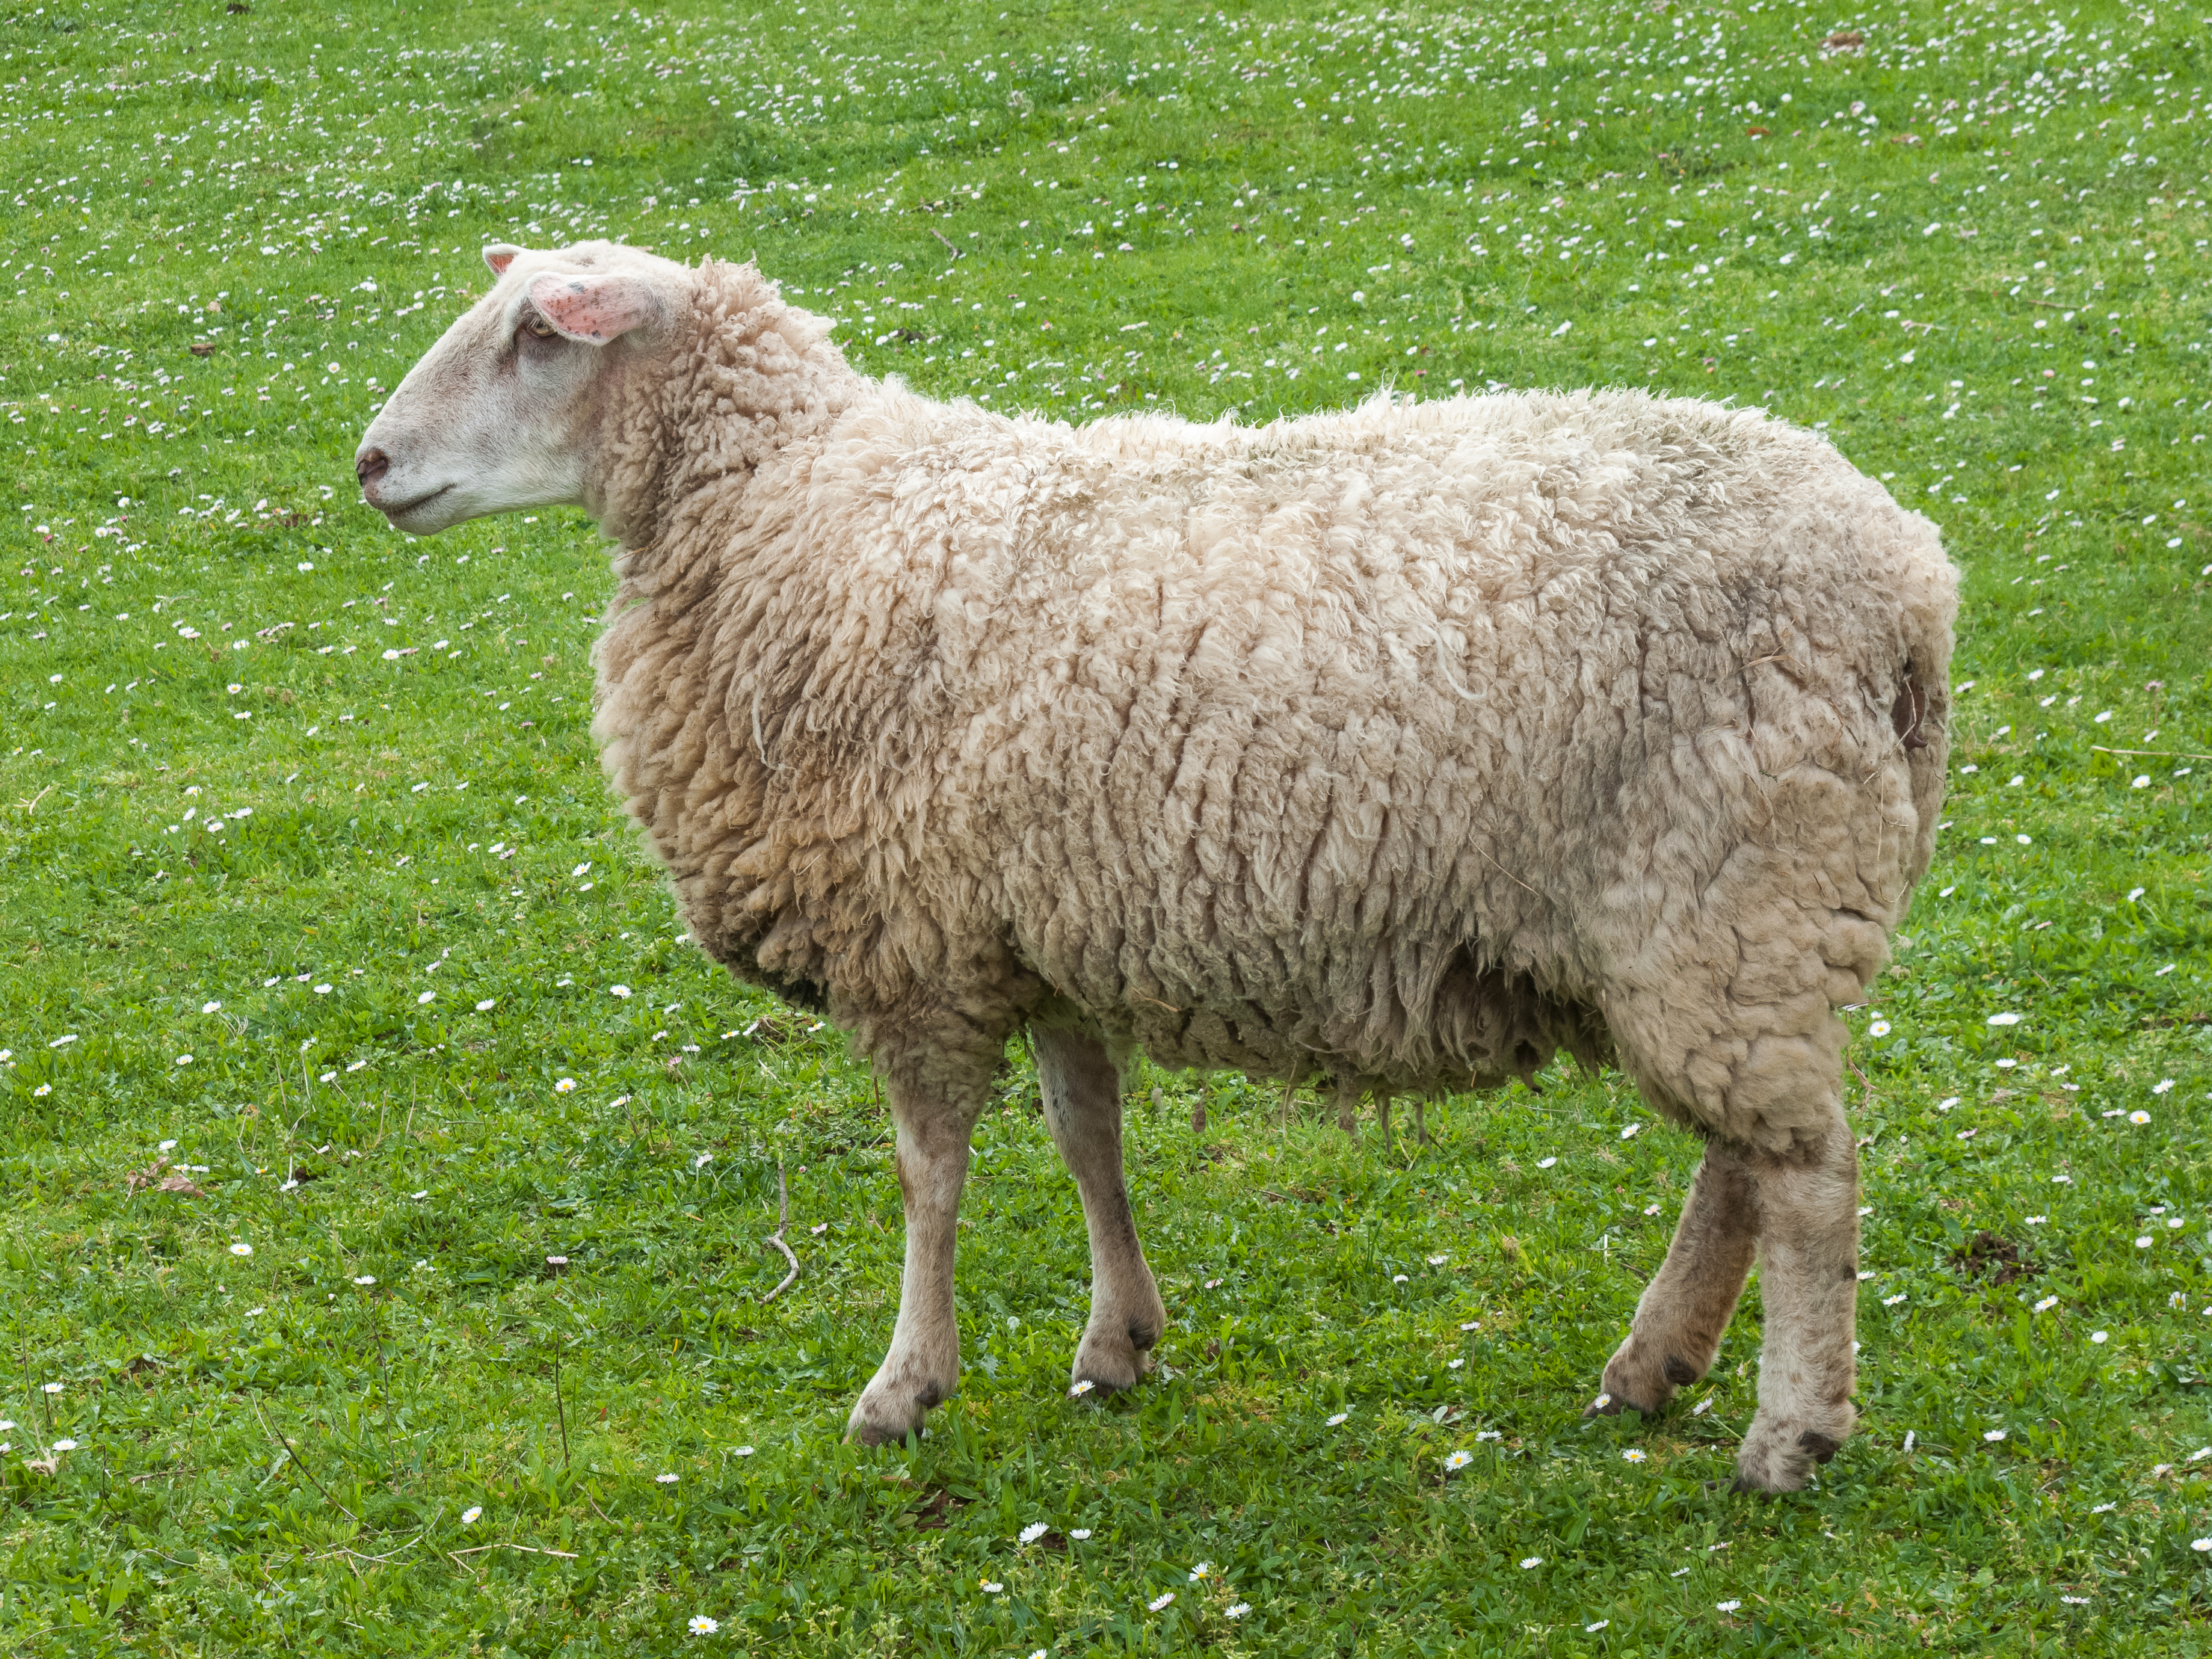
animals, sheep, pasture, cow goat family, grass, terrestrial animal, grassland, lamb and mutton, grazing, livestock, farm, herding, meadow, snout